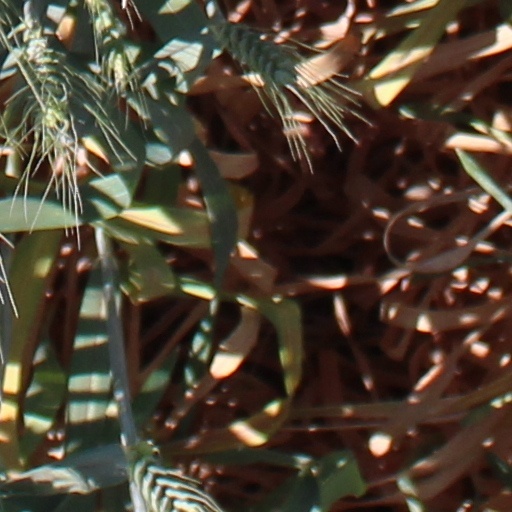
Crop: wheat